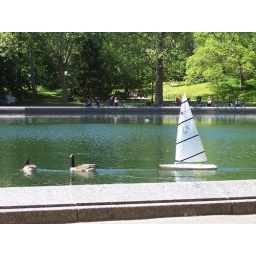
A remote control boat chases some geese or ducks around a little pond place in Central Park.